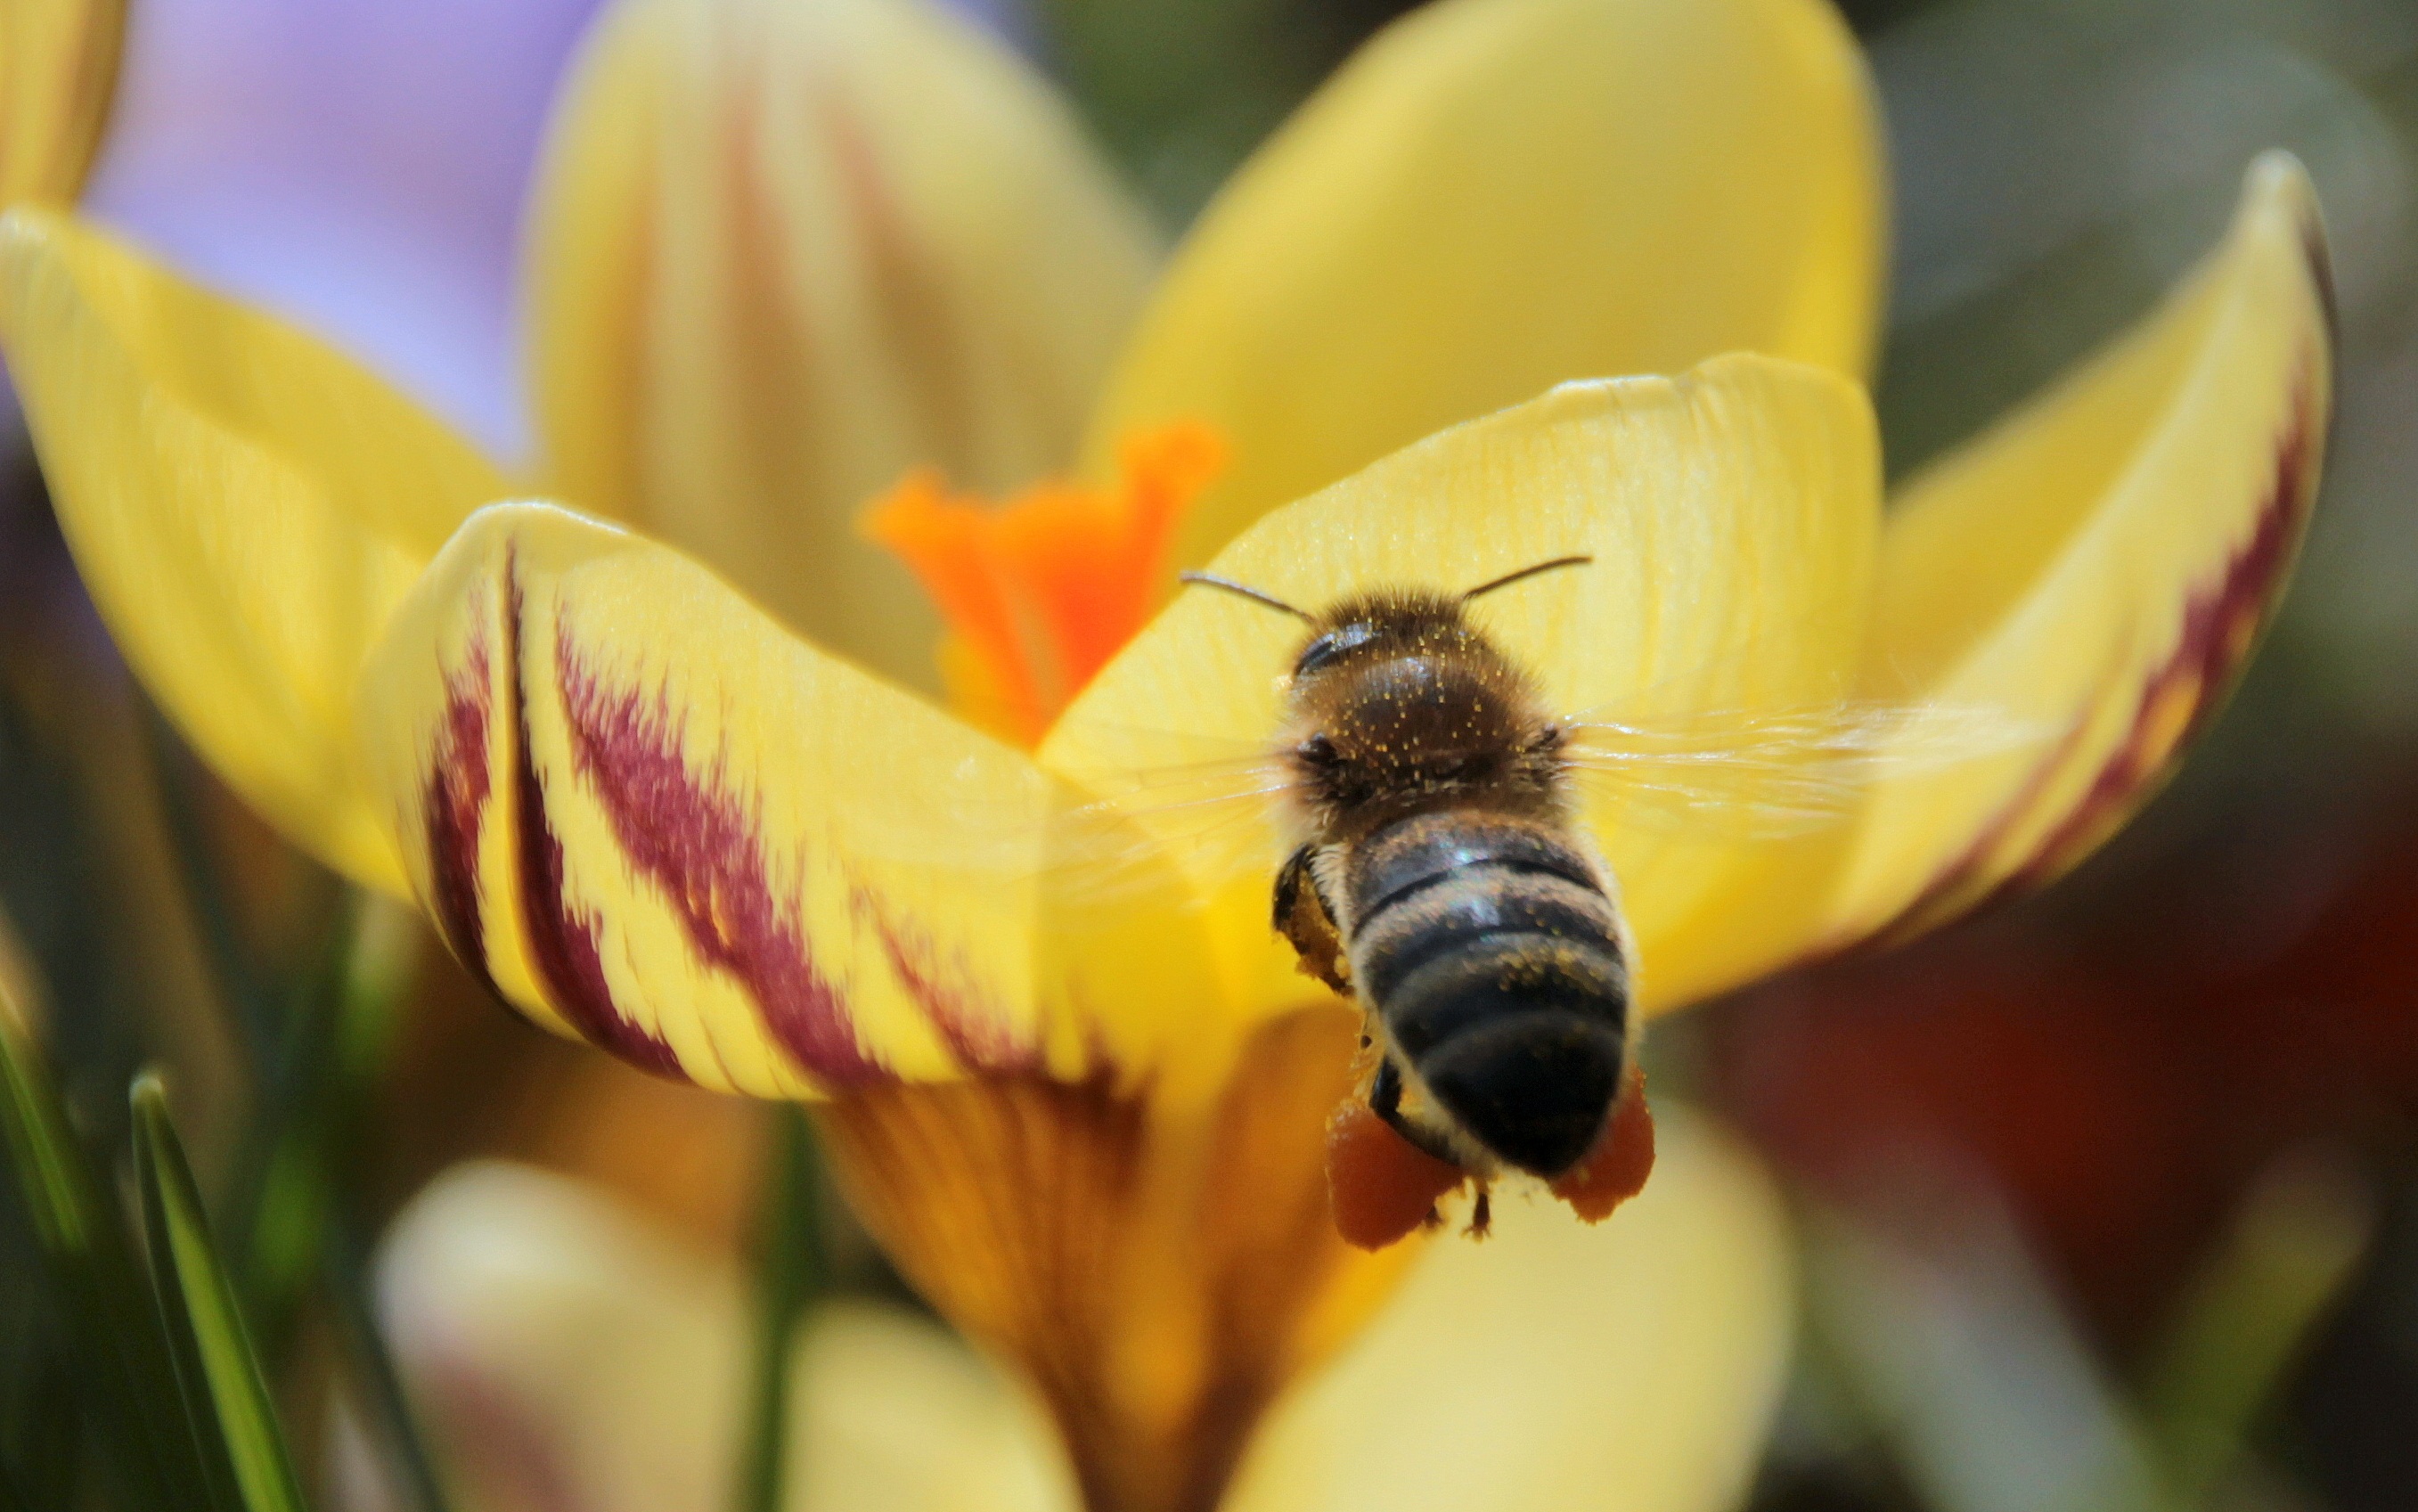
nature, blossom, plant, photography, flower, petal, bloom, fly, pollen, insect, botany, yellow, flora, fauna, invertebrate, close up, bee, crocus, bumblebee, foraging, collect pollen, nectar, macro photography, fr hlingsanfang, harbinger of spring, flowering plant, honey bee, bee in the approach, pollinator, land plant, membrane winged insect